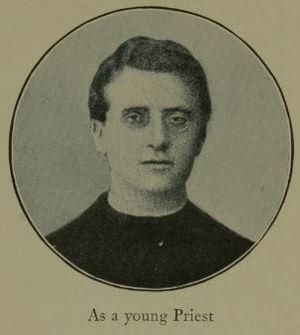
Pie XI, né Ambrogio Damiano Achille Ratti le 31 mai 1857 à Desio, dans le royaume lombardo-vénitien, dans la province de Monza et de la Brianza, est un prêtre catholique, érudit, théologien et archevêque de Milan. Cardinal en 1921, il est élu l'année suivante 259ᵉ évêque de Rome, et donc pape de l'Église catholique.